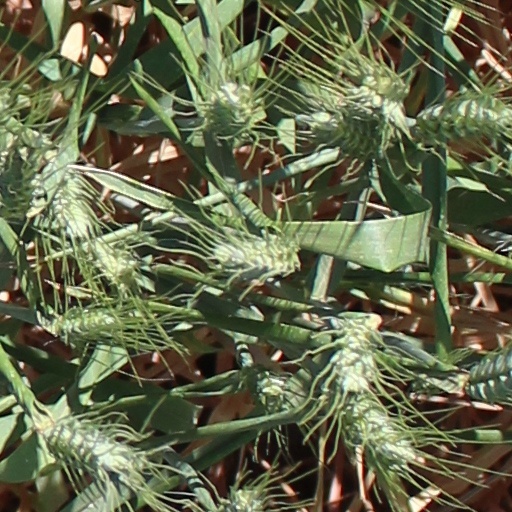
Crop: wheat